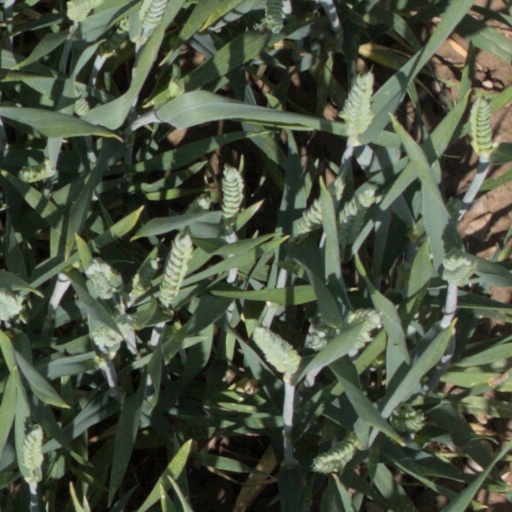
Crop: wheat